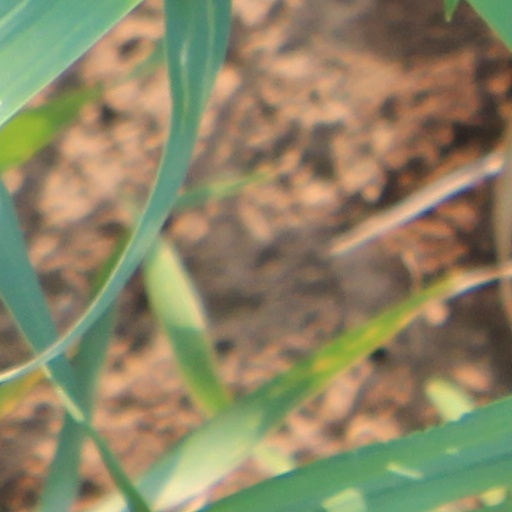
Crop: wheat